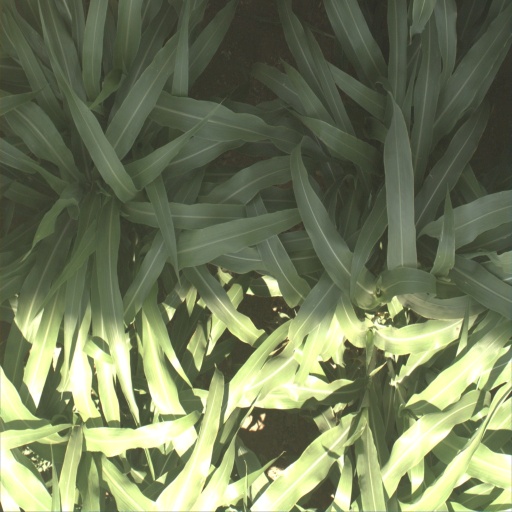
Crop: sorghum